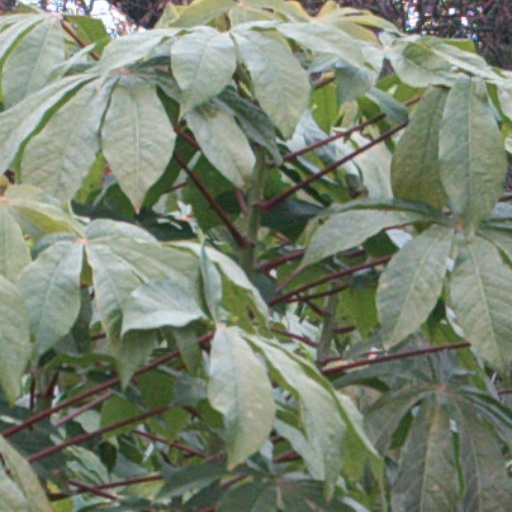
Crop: cassava